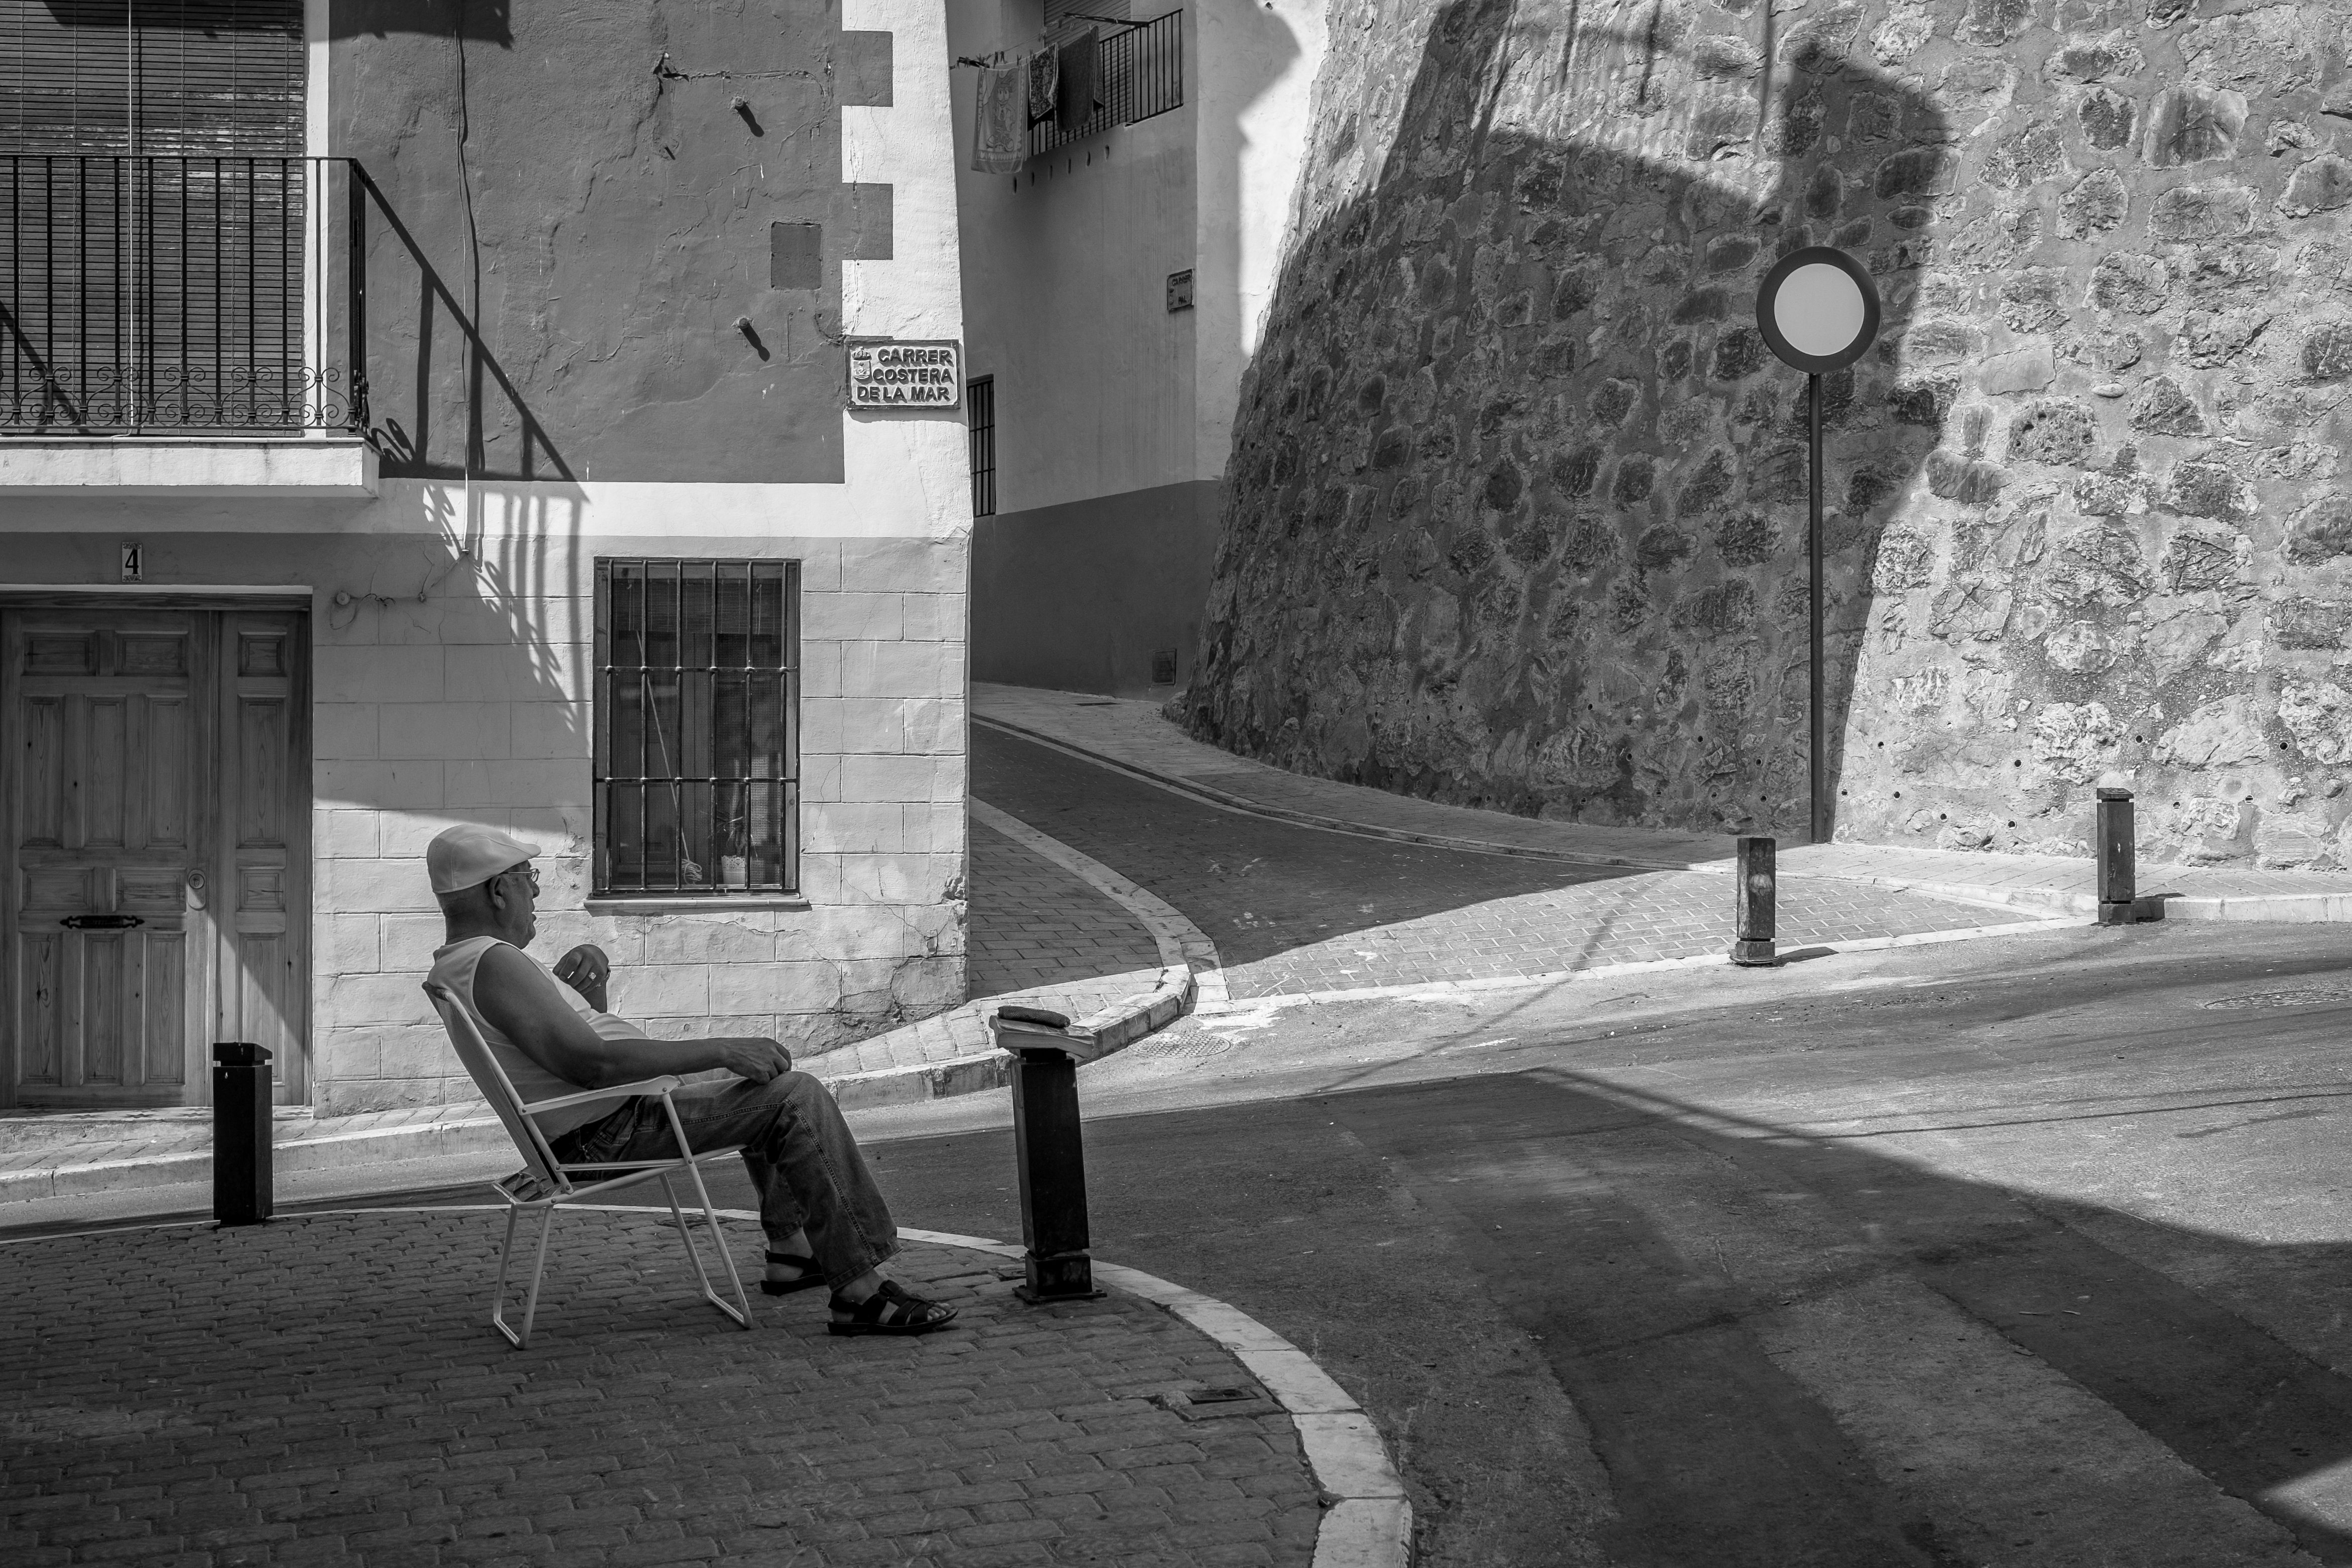
black and white, road, white, street, photography, wall, shadow, black, monochrome, spain, infrastructure, photograph, image, shape, willyverhulst, urban area, monochrome photography